Albanian Declaration of Independence

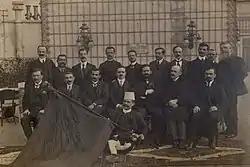
Main delegates of the Congress of Trieste (1913)

Just as the overseas communities of Albanians had stimulated the patriotic fervor which gradually led to the independence of their homeland, so at this critical juncture they once again demonstrated their solidarity. On 1 March 1913, they convened an Albanian Congress of Trieste, Austria. There were 119 representatives in all, coming from the United States, Romania, Bulgaria, Turkey, Egypt, Italy, and of course from the new state itself. Bishop Fan Noli of Boston was one of the featured speakers.